History of Germany

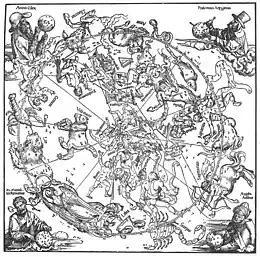
The Northern Hemisphere of the Celestial Globe created by Albrecht Dürer

The 1618 to 1648 Thirty Years' War, that took place almost exclusively in the Holy Roman Empire has its origins, which remain widely debated, in the unsolved and recurring conflicts of the Catholic and Protestant factions. The Catholic emperor Ferdinand II attempted to achieve the religious and political unity of the empire, while the opposing Protestant Union forces were determined to defend their religious rights. The religious motive served as the universal justification for the various territorial and foreign princes, who over the course of several stages joined either of the two warring parties in order to gain land and power.